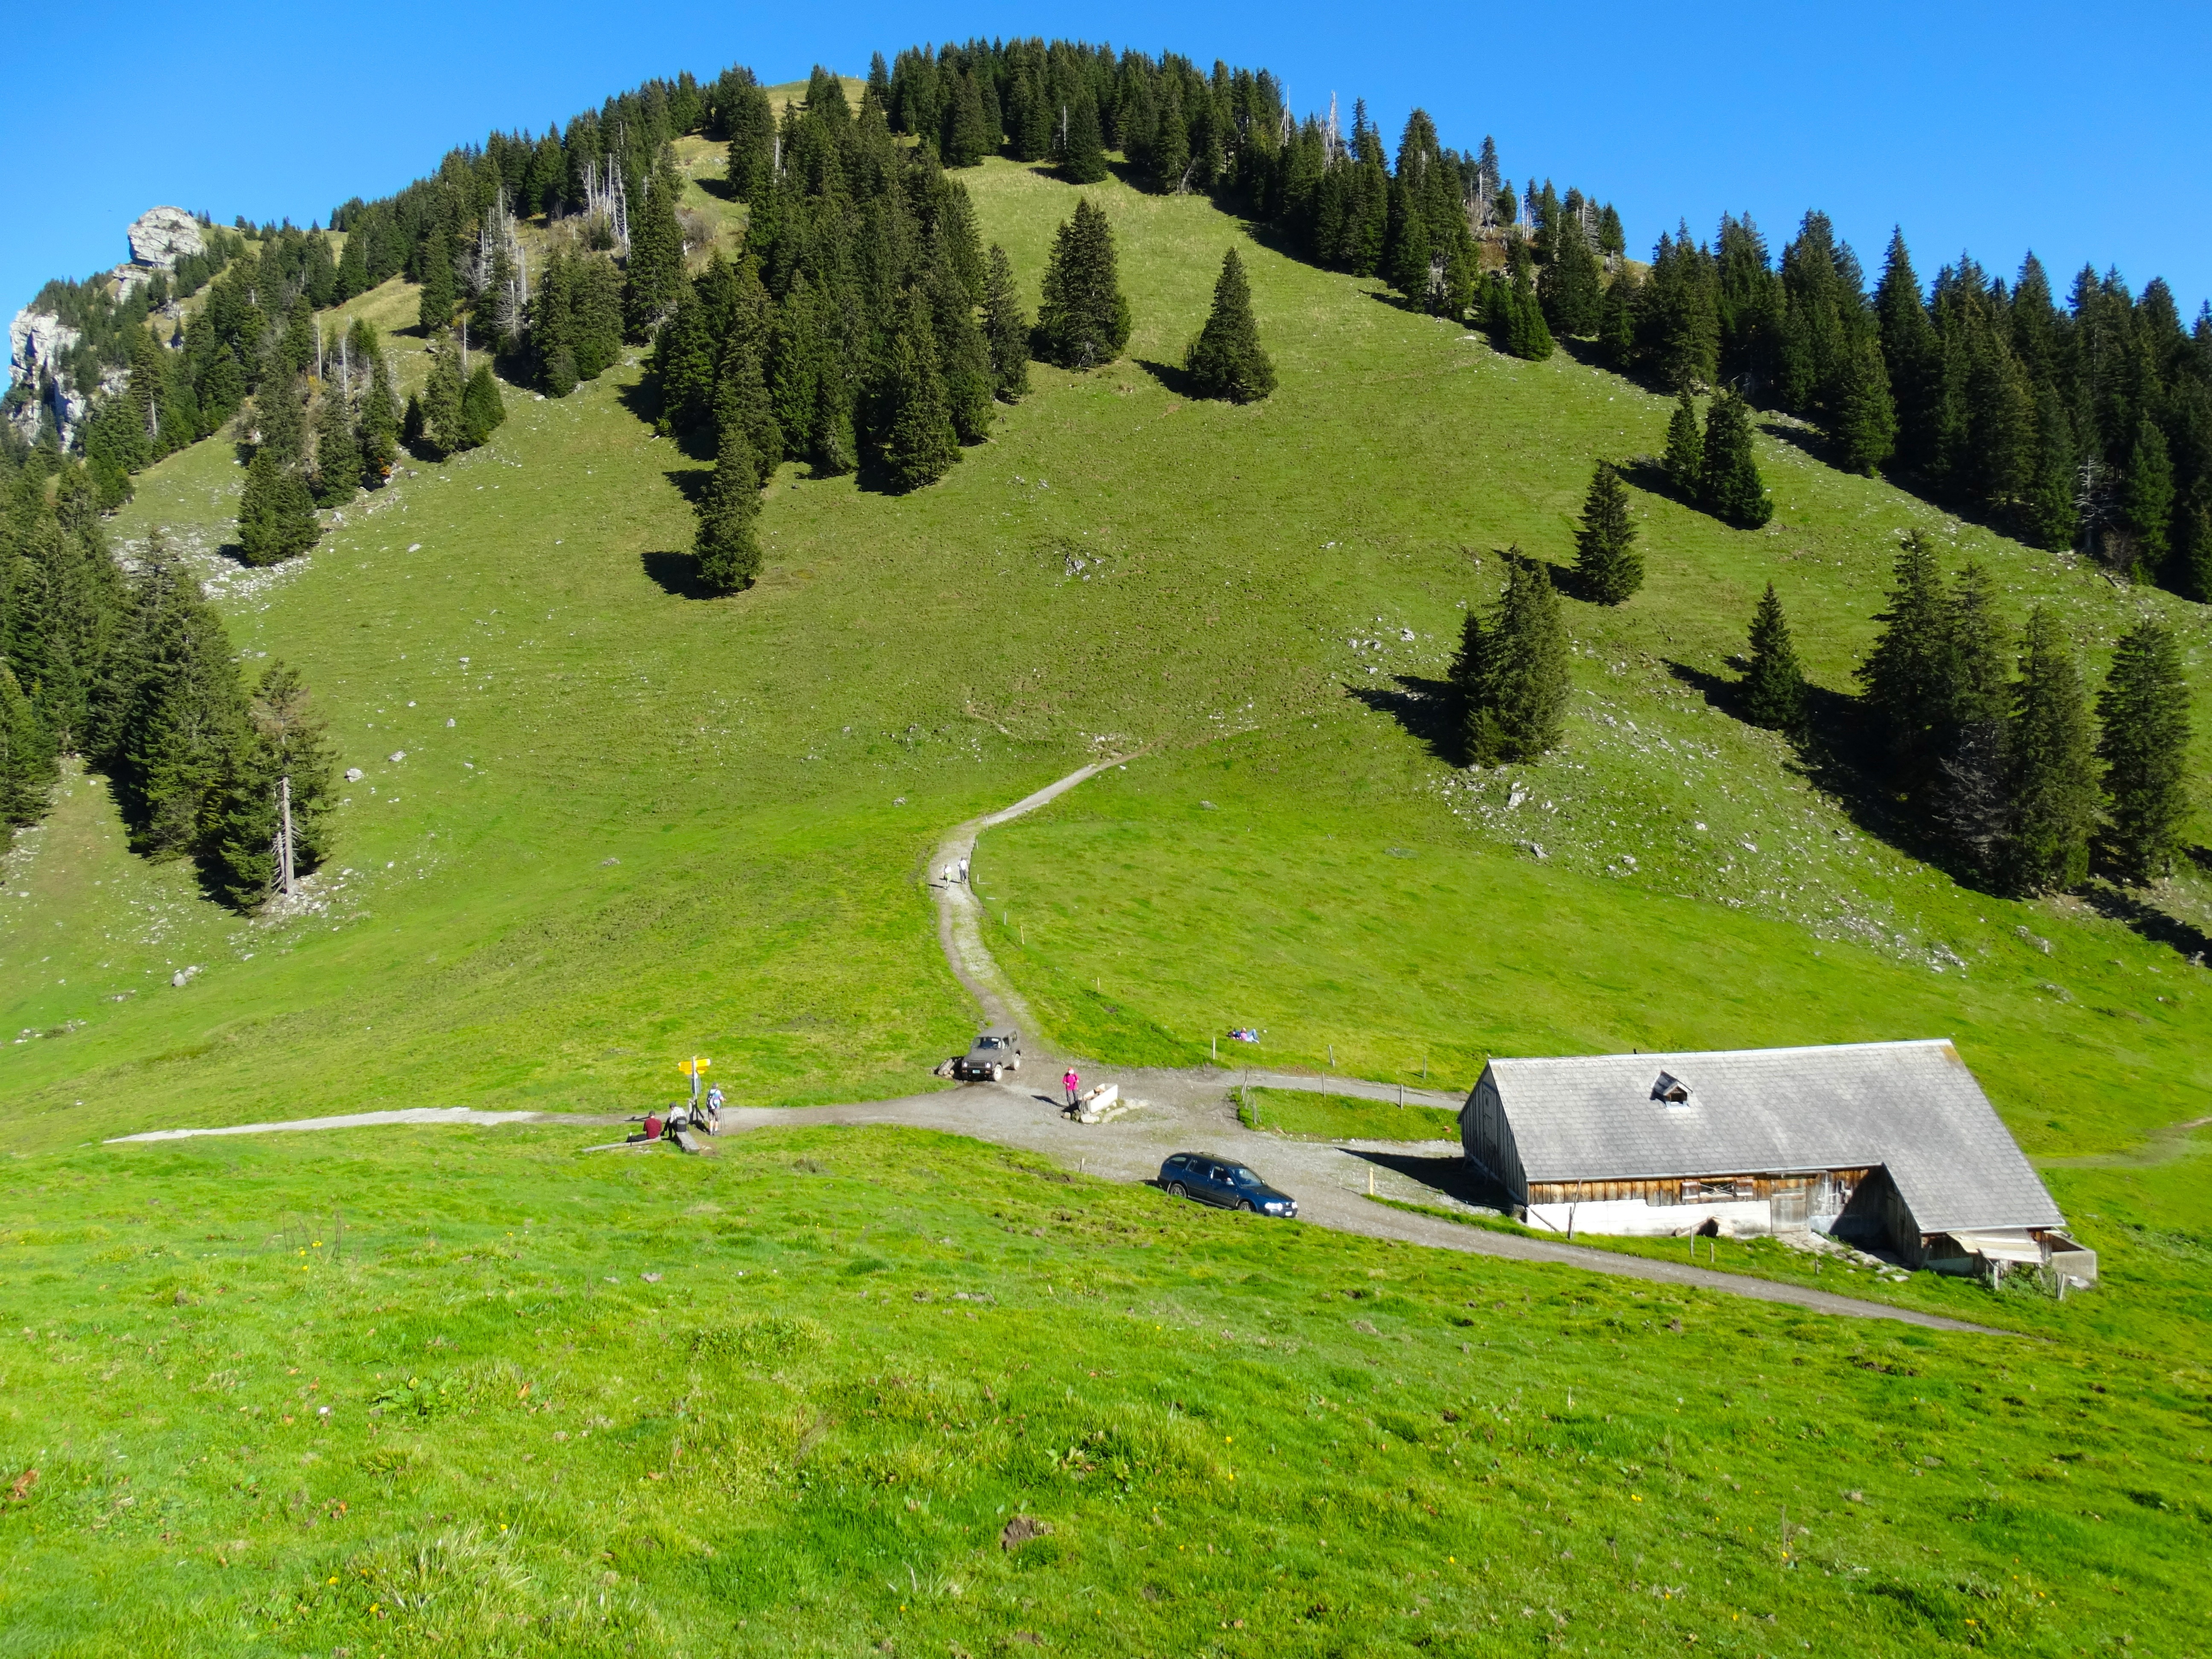
grass, wilderness, mountain, field, meadow, hill, mountain range, pasture, terrain, ridge, plain, alps, grassland, plateau, fell, habitat, alm, ecosystem, rural area, alpine hut, mountain pass, foothills of the alps, geographical feature, mountainous landforms, bergalp, alpine saddle, alpwirtschaft